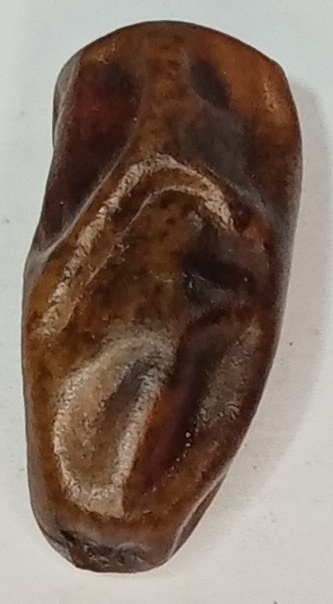
Variety: gajar
Size: small
Grade: grade-2